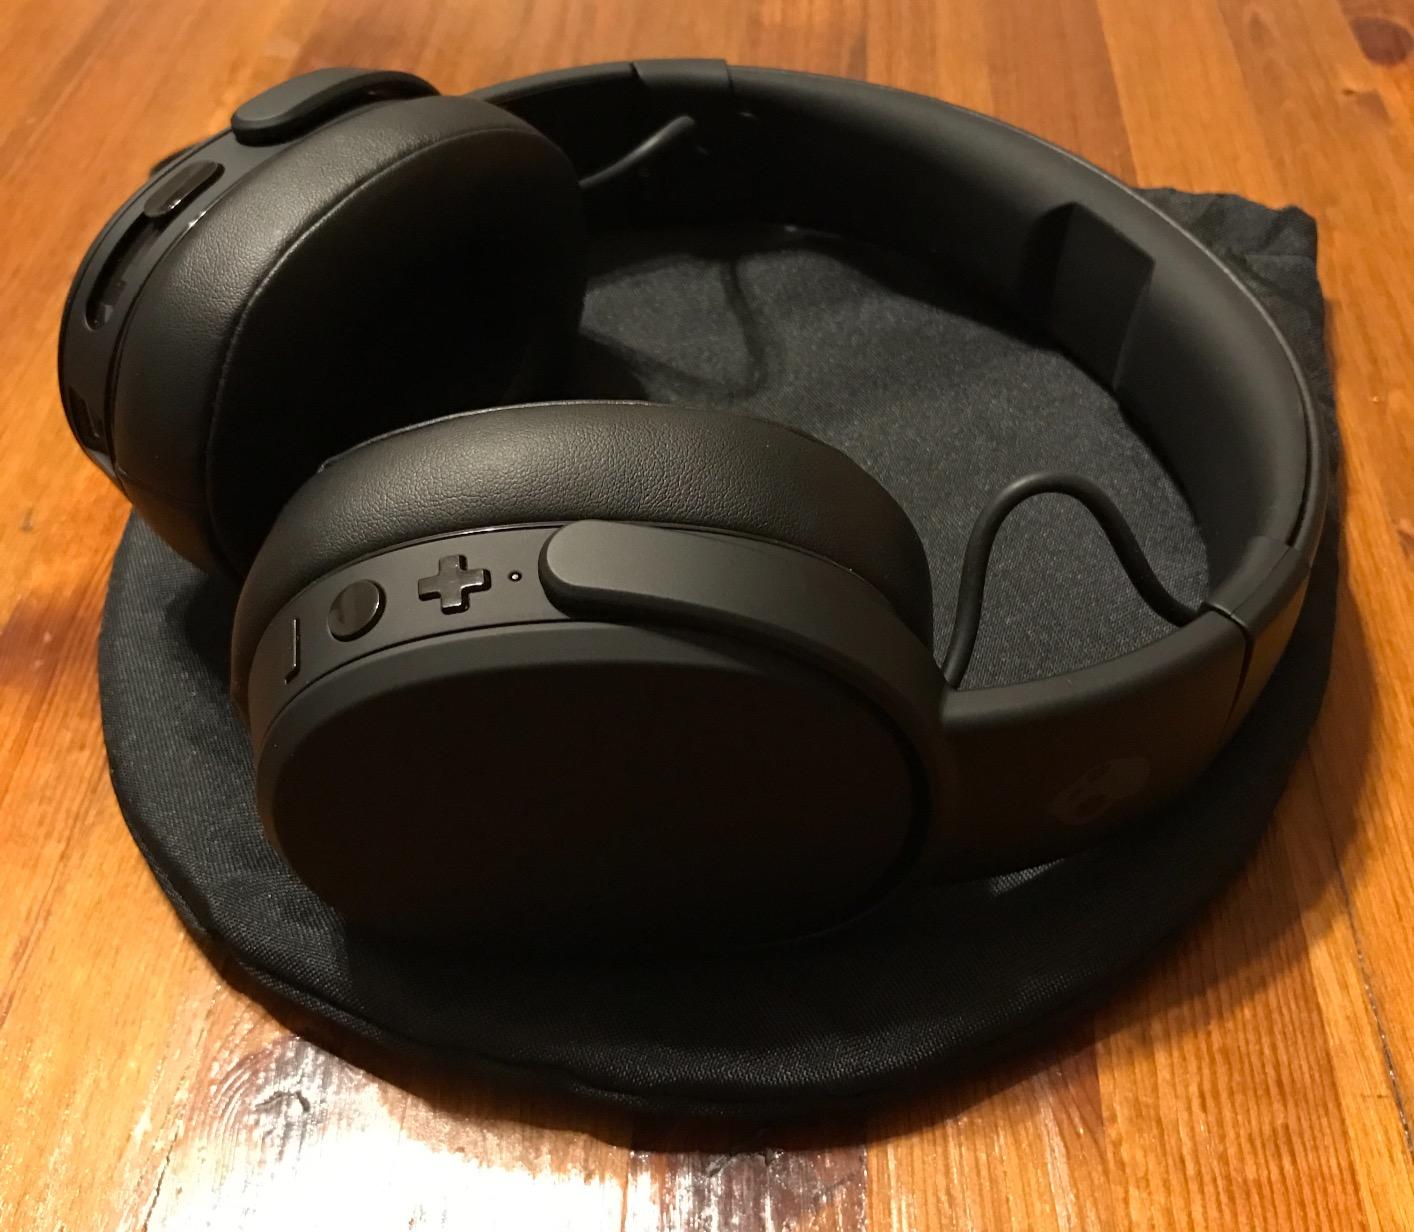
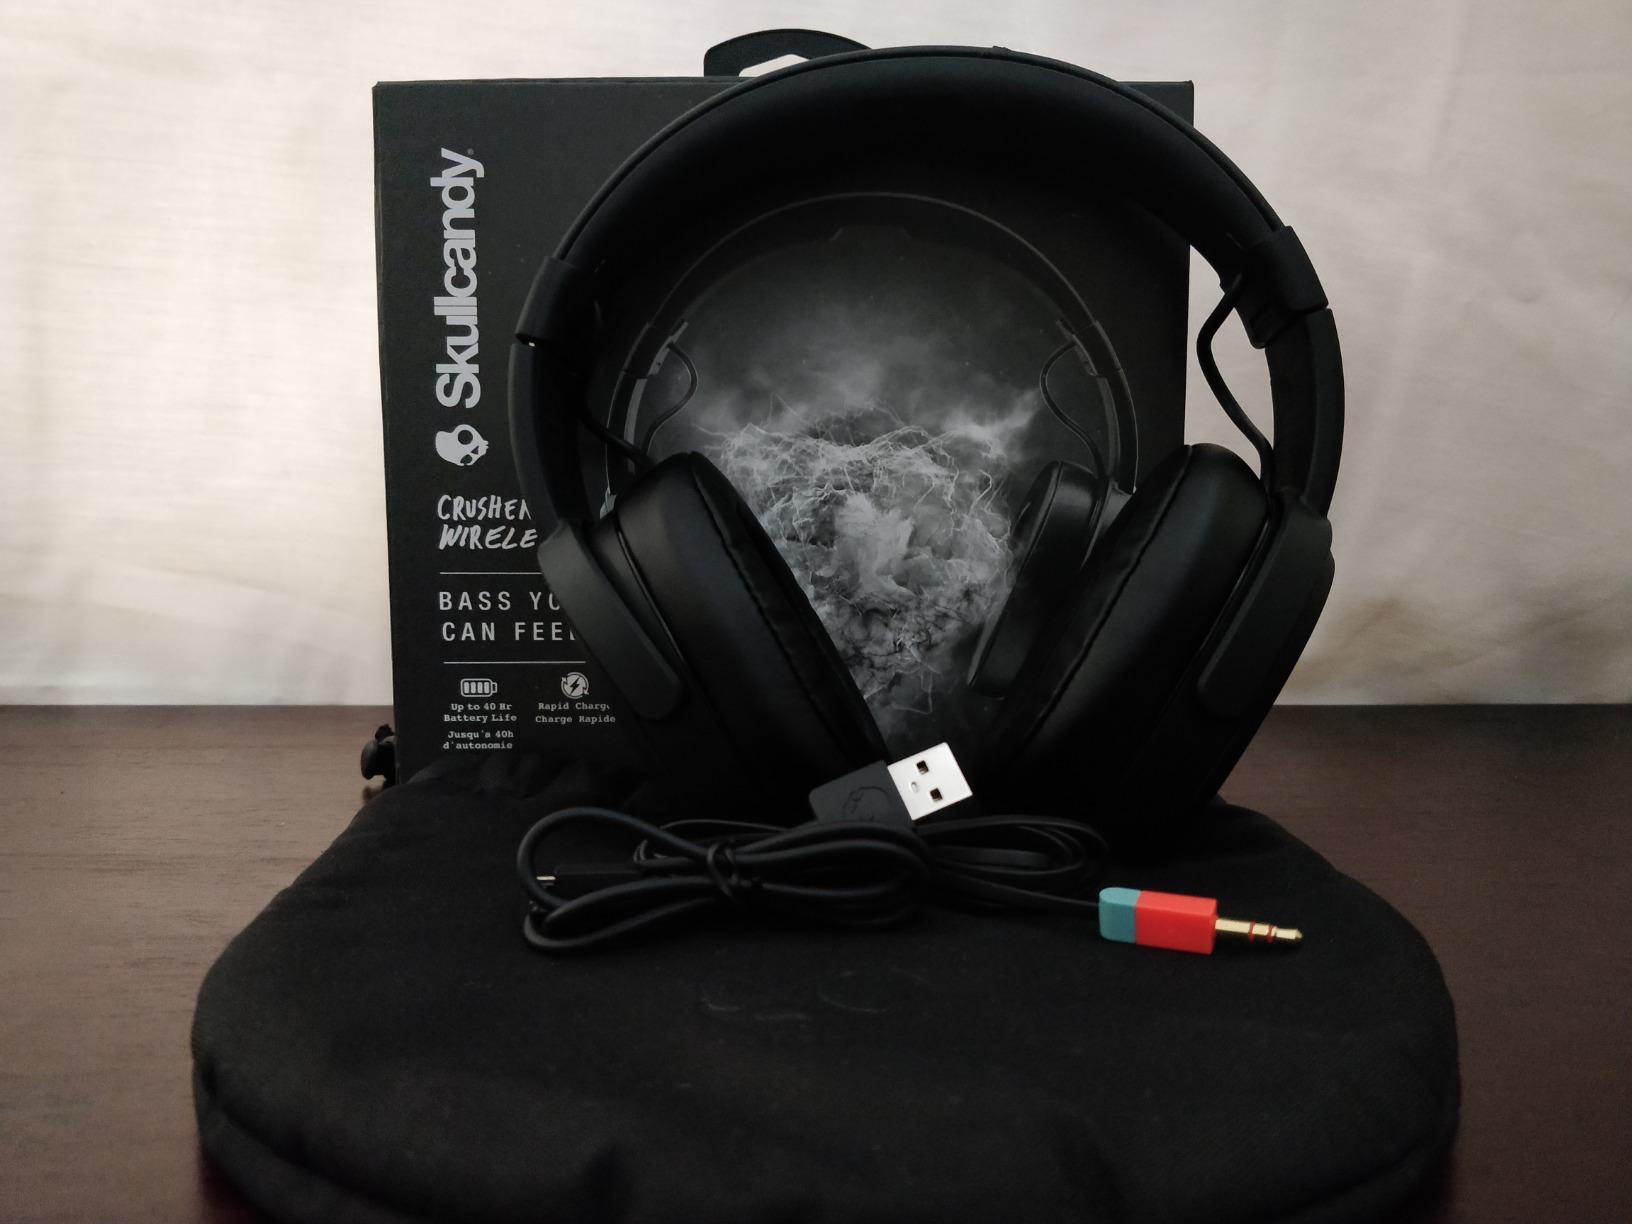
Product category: headphones
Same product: yes